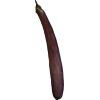
Label: Eggplant long 1